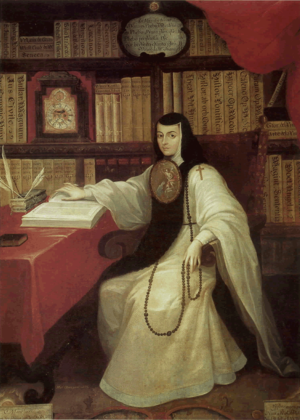
L’histoire de la peinture traverse le temps et enjambe toutes les cultures.
La littérature mexicaine est l'une des plus prolifiques et influentes littératures de langue espagnole au même titre que les littératures espagnole, argentine et cubaine. Elle possède des auteurs internationalement reconnus comme Juan Rulfo, Octavio Paz, Carlos Fuentes, Amado Nervo et plusieurs autres.
La culture du Mexique, pays du sud de l'Amérique du Nord, avec façade atlantique et façade pacifique, désigne d'abord les pratiques culturelles observables de ses habitants.
La perception de l'homosexualité au Mexique a varié selon les époques. Les historiens distinguent généralement trois périodes, qui coïncident avec les grands moments de l'histoire du pays : époque précolombienne, époque coloniale et depuis l'indépendance. Le rejet de l'homosexualité constitue cependant un fil conducteur traversant les différentes époques.